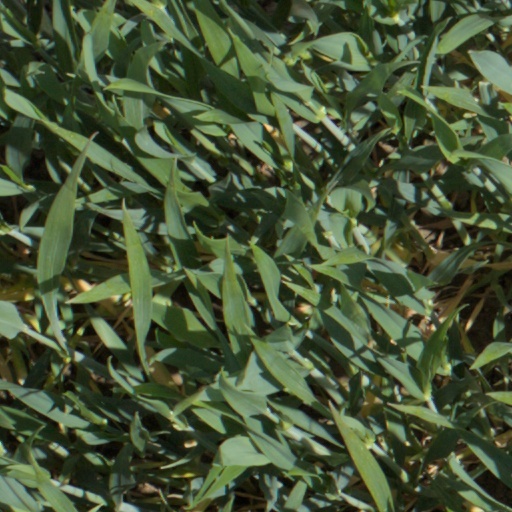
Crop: wheat